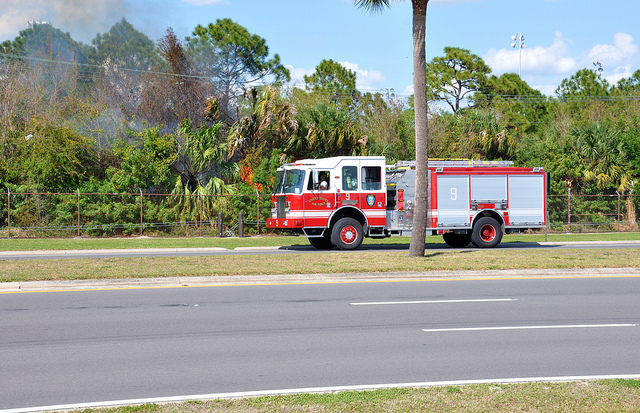
A red fire truck parked in front of a fire in a jungle.

The fire truck is driving down the street.

A large fire truck is driving down the street.